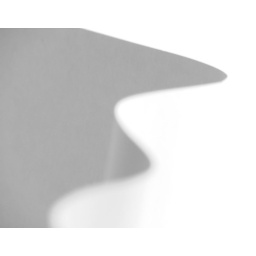
A simple sheet of white paper in the light.